Colorado–Big Thompson Project

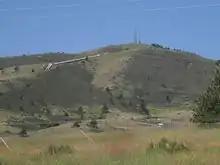
Waterpipes near Flatiron Reservoir in Larimer County

The Colorado–Big Thompson Project (abbreviated C-BT) is a federal water diversion project in Colorado designed to collect West Slope mountain water from the headwaters of the Colorado River and divert it to Colorado's Front Range and plains. In Colorado, approximately 80% of the state's precipitation falls on the West Slope, in the Rocky Mountains, while around 80% of the state's growing population lives along the eastern slope, between the cities of Fort Collins and Pueblo.